Taxi 5

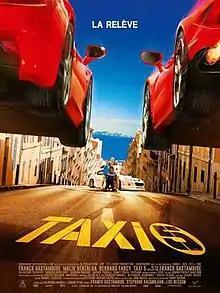
Theatrical release poster

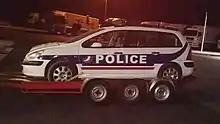
One Peugeot 307 used for filming. (November 2017)

Taxi 5 is a 2018 French action comedy film directed by Franck Gastambide. A sequel to "Taxi 4" (2007), it is the fifth installment of the "Taxi" film series and features different characters.